I puritani

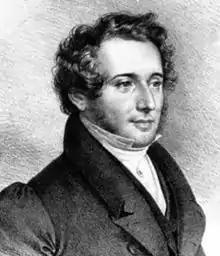
Antonio Tamburini sang Riccardo – Lithograph by Josef Kriehuber

Details from 1906 forward are provided by Weinstock. In that year the opera appeared at the Manhattan Opera House in New York, followed by stagings at the Metropolitan Opera in February 1917, but in New York it was not revived for many years. Various performances are reported to have taken place in 1921, 1933, 1935, and 1949 in different European cities, but it was not until 1955 in Chicago that "Puritani" re-appeared in America with Maria Callas and Giuseppe Di Stefano in the major roles. The 1960s saw a variety of performances in the years between 1960 (Glyndebourne Festival with Joan Sutherland which was recorded) and 1969 when Weinstock's account ends. However, he does include a section on performances from the 19th century forward at the Royal Opera House in London up to Joan Sutherland's 1964 assumption of the role of Elvira. The article's "Recordings" section indicates some other performances which may have been recordings of live performances, although the one DVD from the Metropolitan Opera in January 2007 came from a Metropolitan Opera Live in HD presentation.